Pro stock

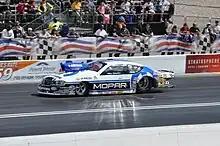
Allen Johnson's Mopar Dodge Avenger Pro Stock

Pro stock is a class of drag racing featuring "factory hot rods". The class is often described as "all motor", due to the cars not using any form of forced induction such as turbocharging or supercharging, or other enhancements, like nitrous oxide, along with regulations governing the modifications allowed to the engines and the types of bodies used.